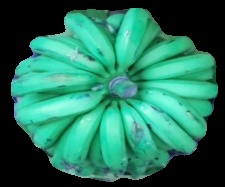
Variety: pachbale
Grade: grade2